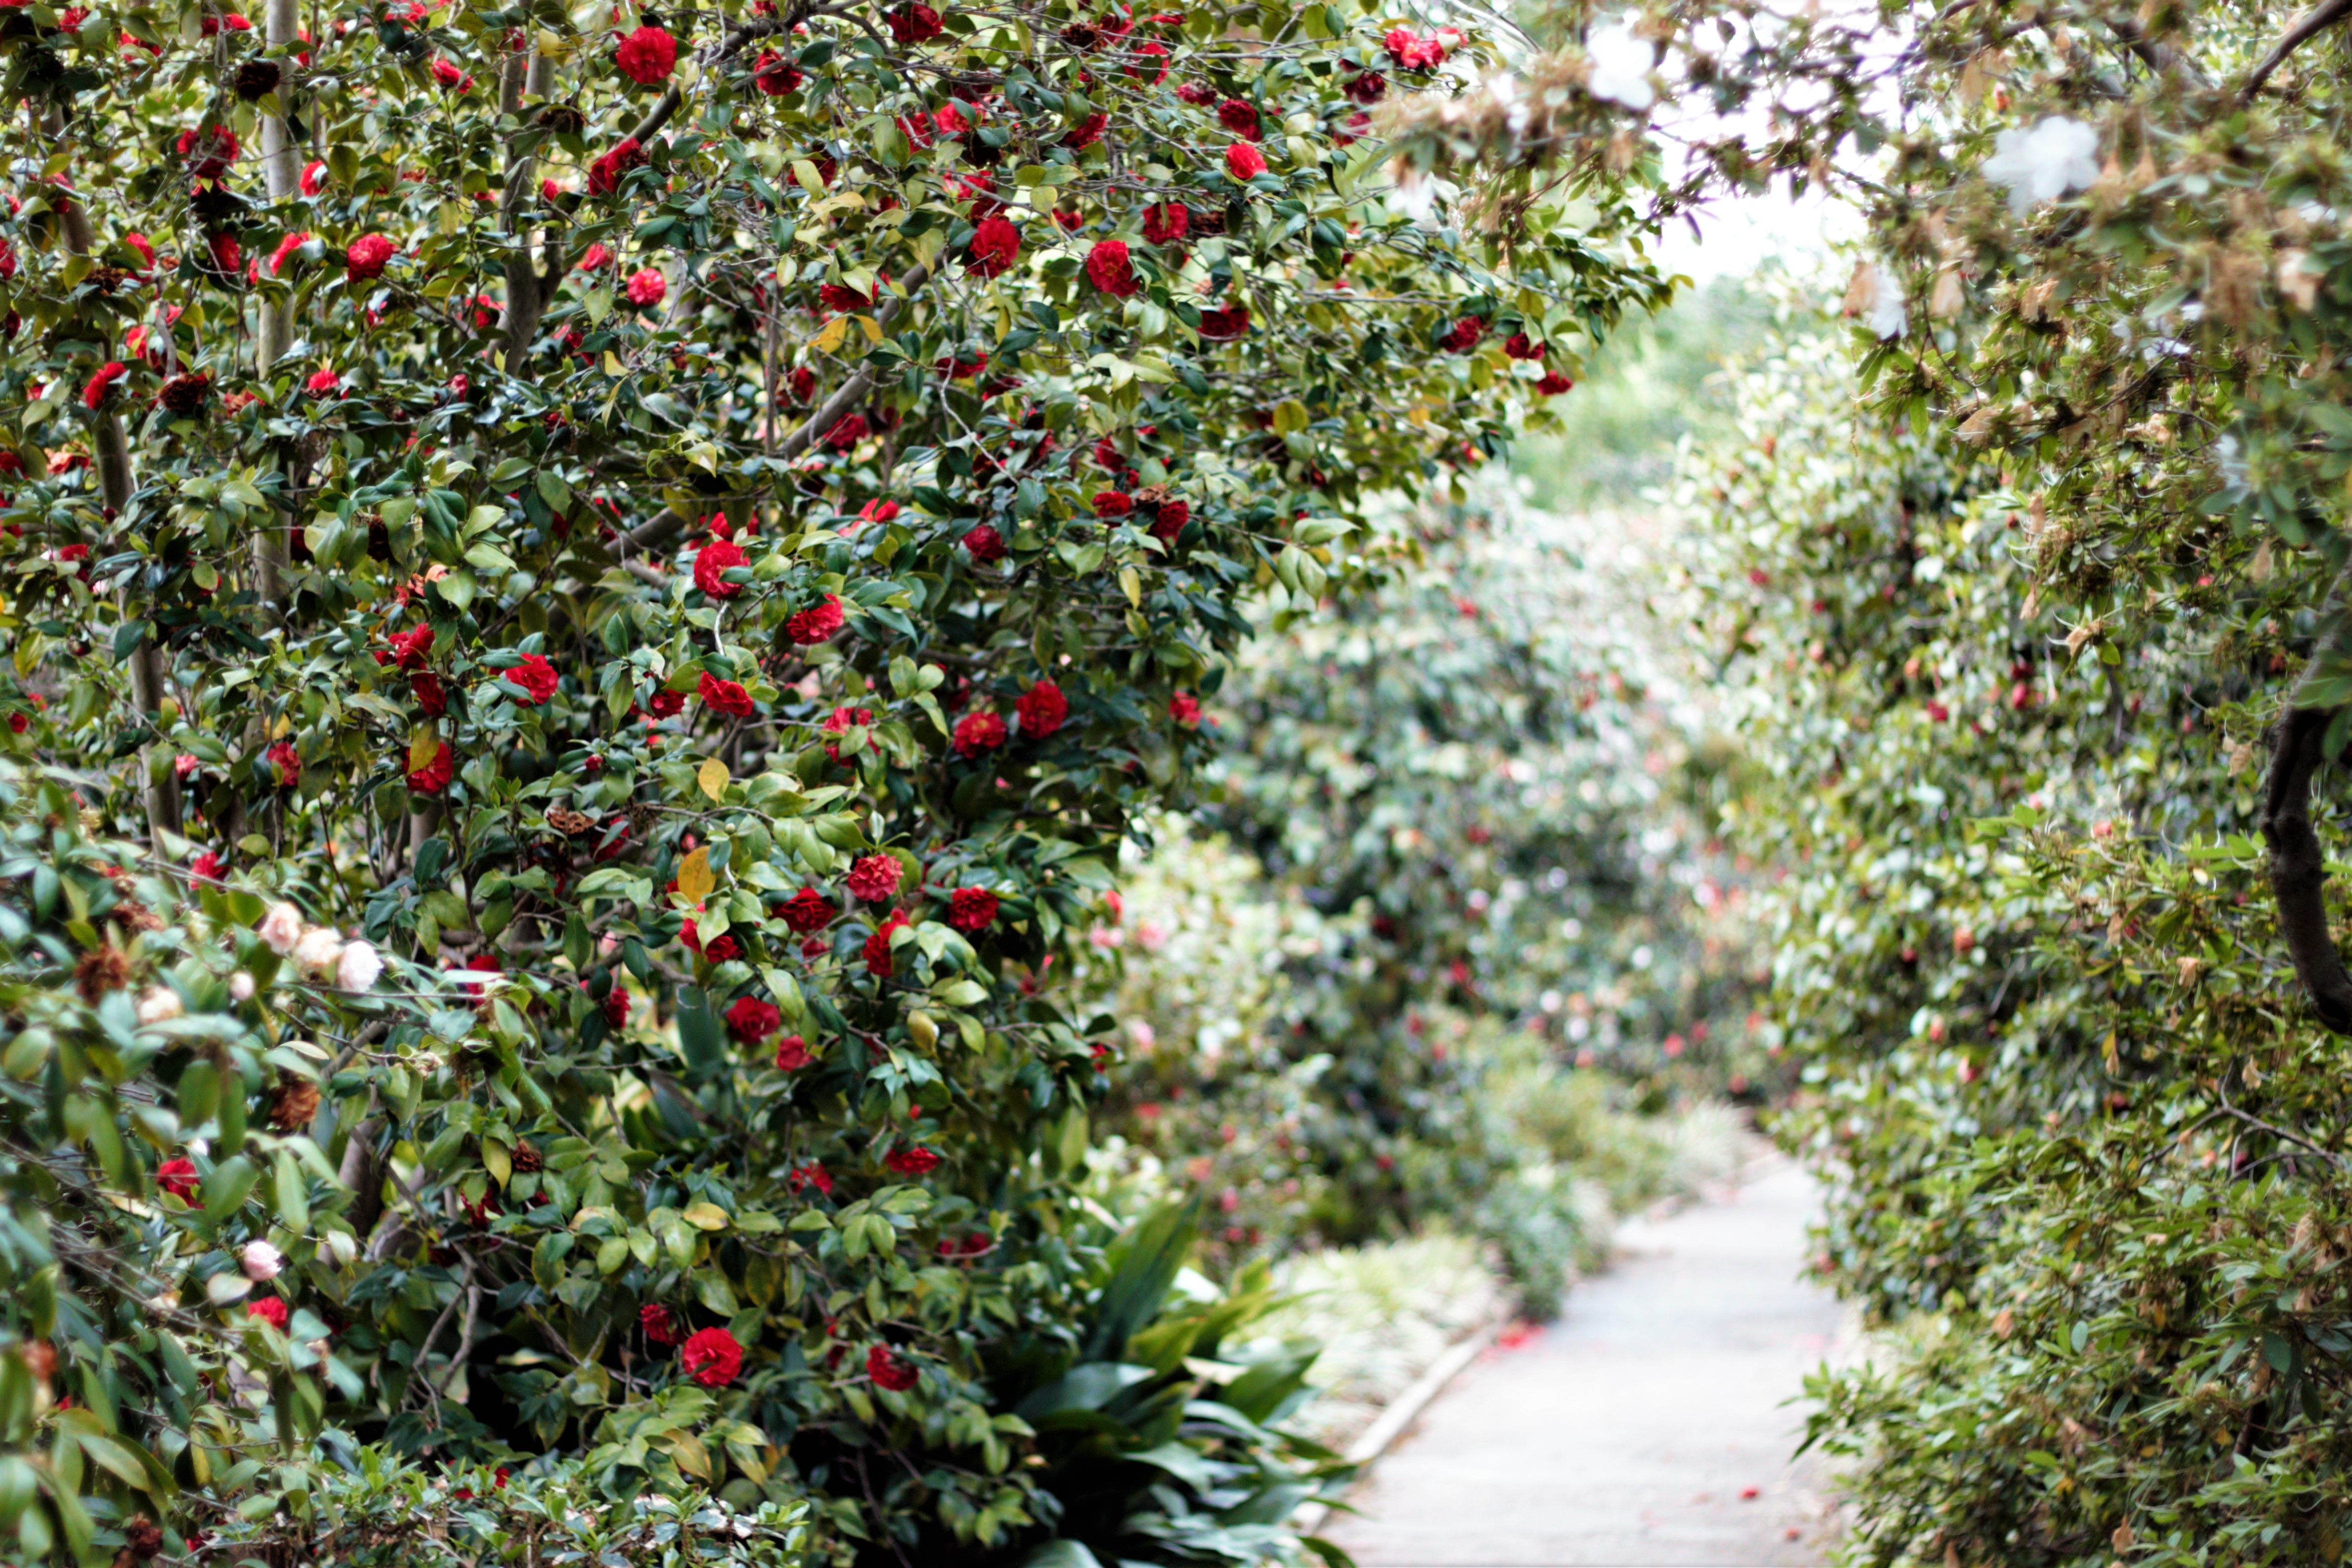
tree, nature, forest, path, pathway, blossom, walking, plant, road, hiking, trail, leaf, fall, flower, adventure, summer, travel, walk, trek, green, red, produce, hike, evergreen, park, botany, garden, lifestyle, flora, greenery, activity, flowers, outdoors, happy, trekking, shrub, bushes, hiking trail, flowering plant, woody plant, land plant